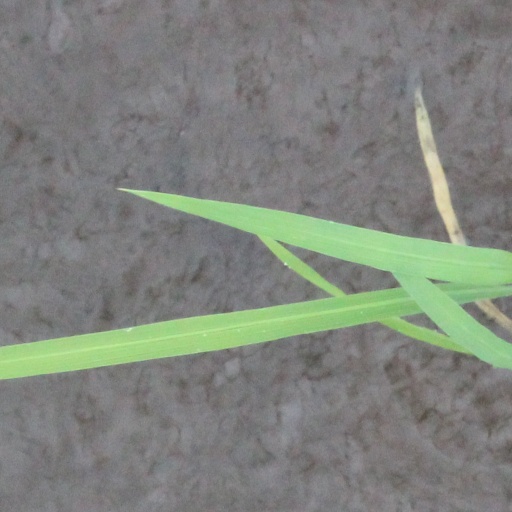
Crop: rice